John Agnello

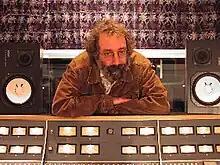
Agnello in 2008

John Agnello is an American music producer and recording engineer who has worked with a multitude of recording artists. He has produced or co-produced . He also founded his own record label in the 2000s.